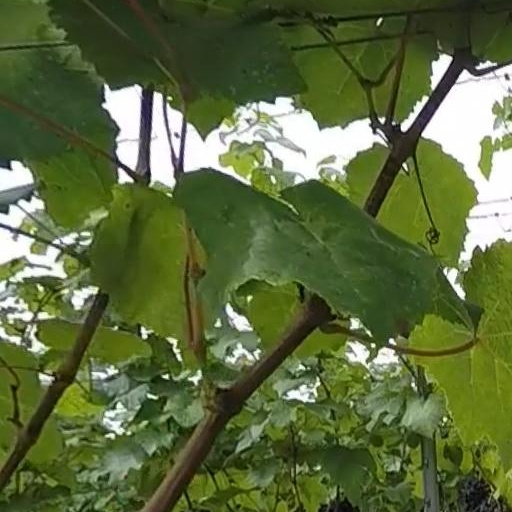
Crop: grape